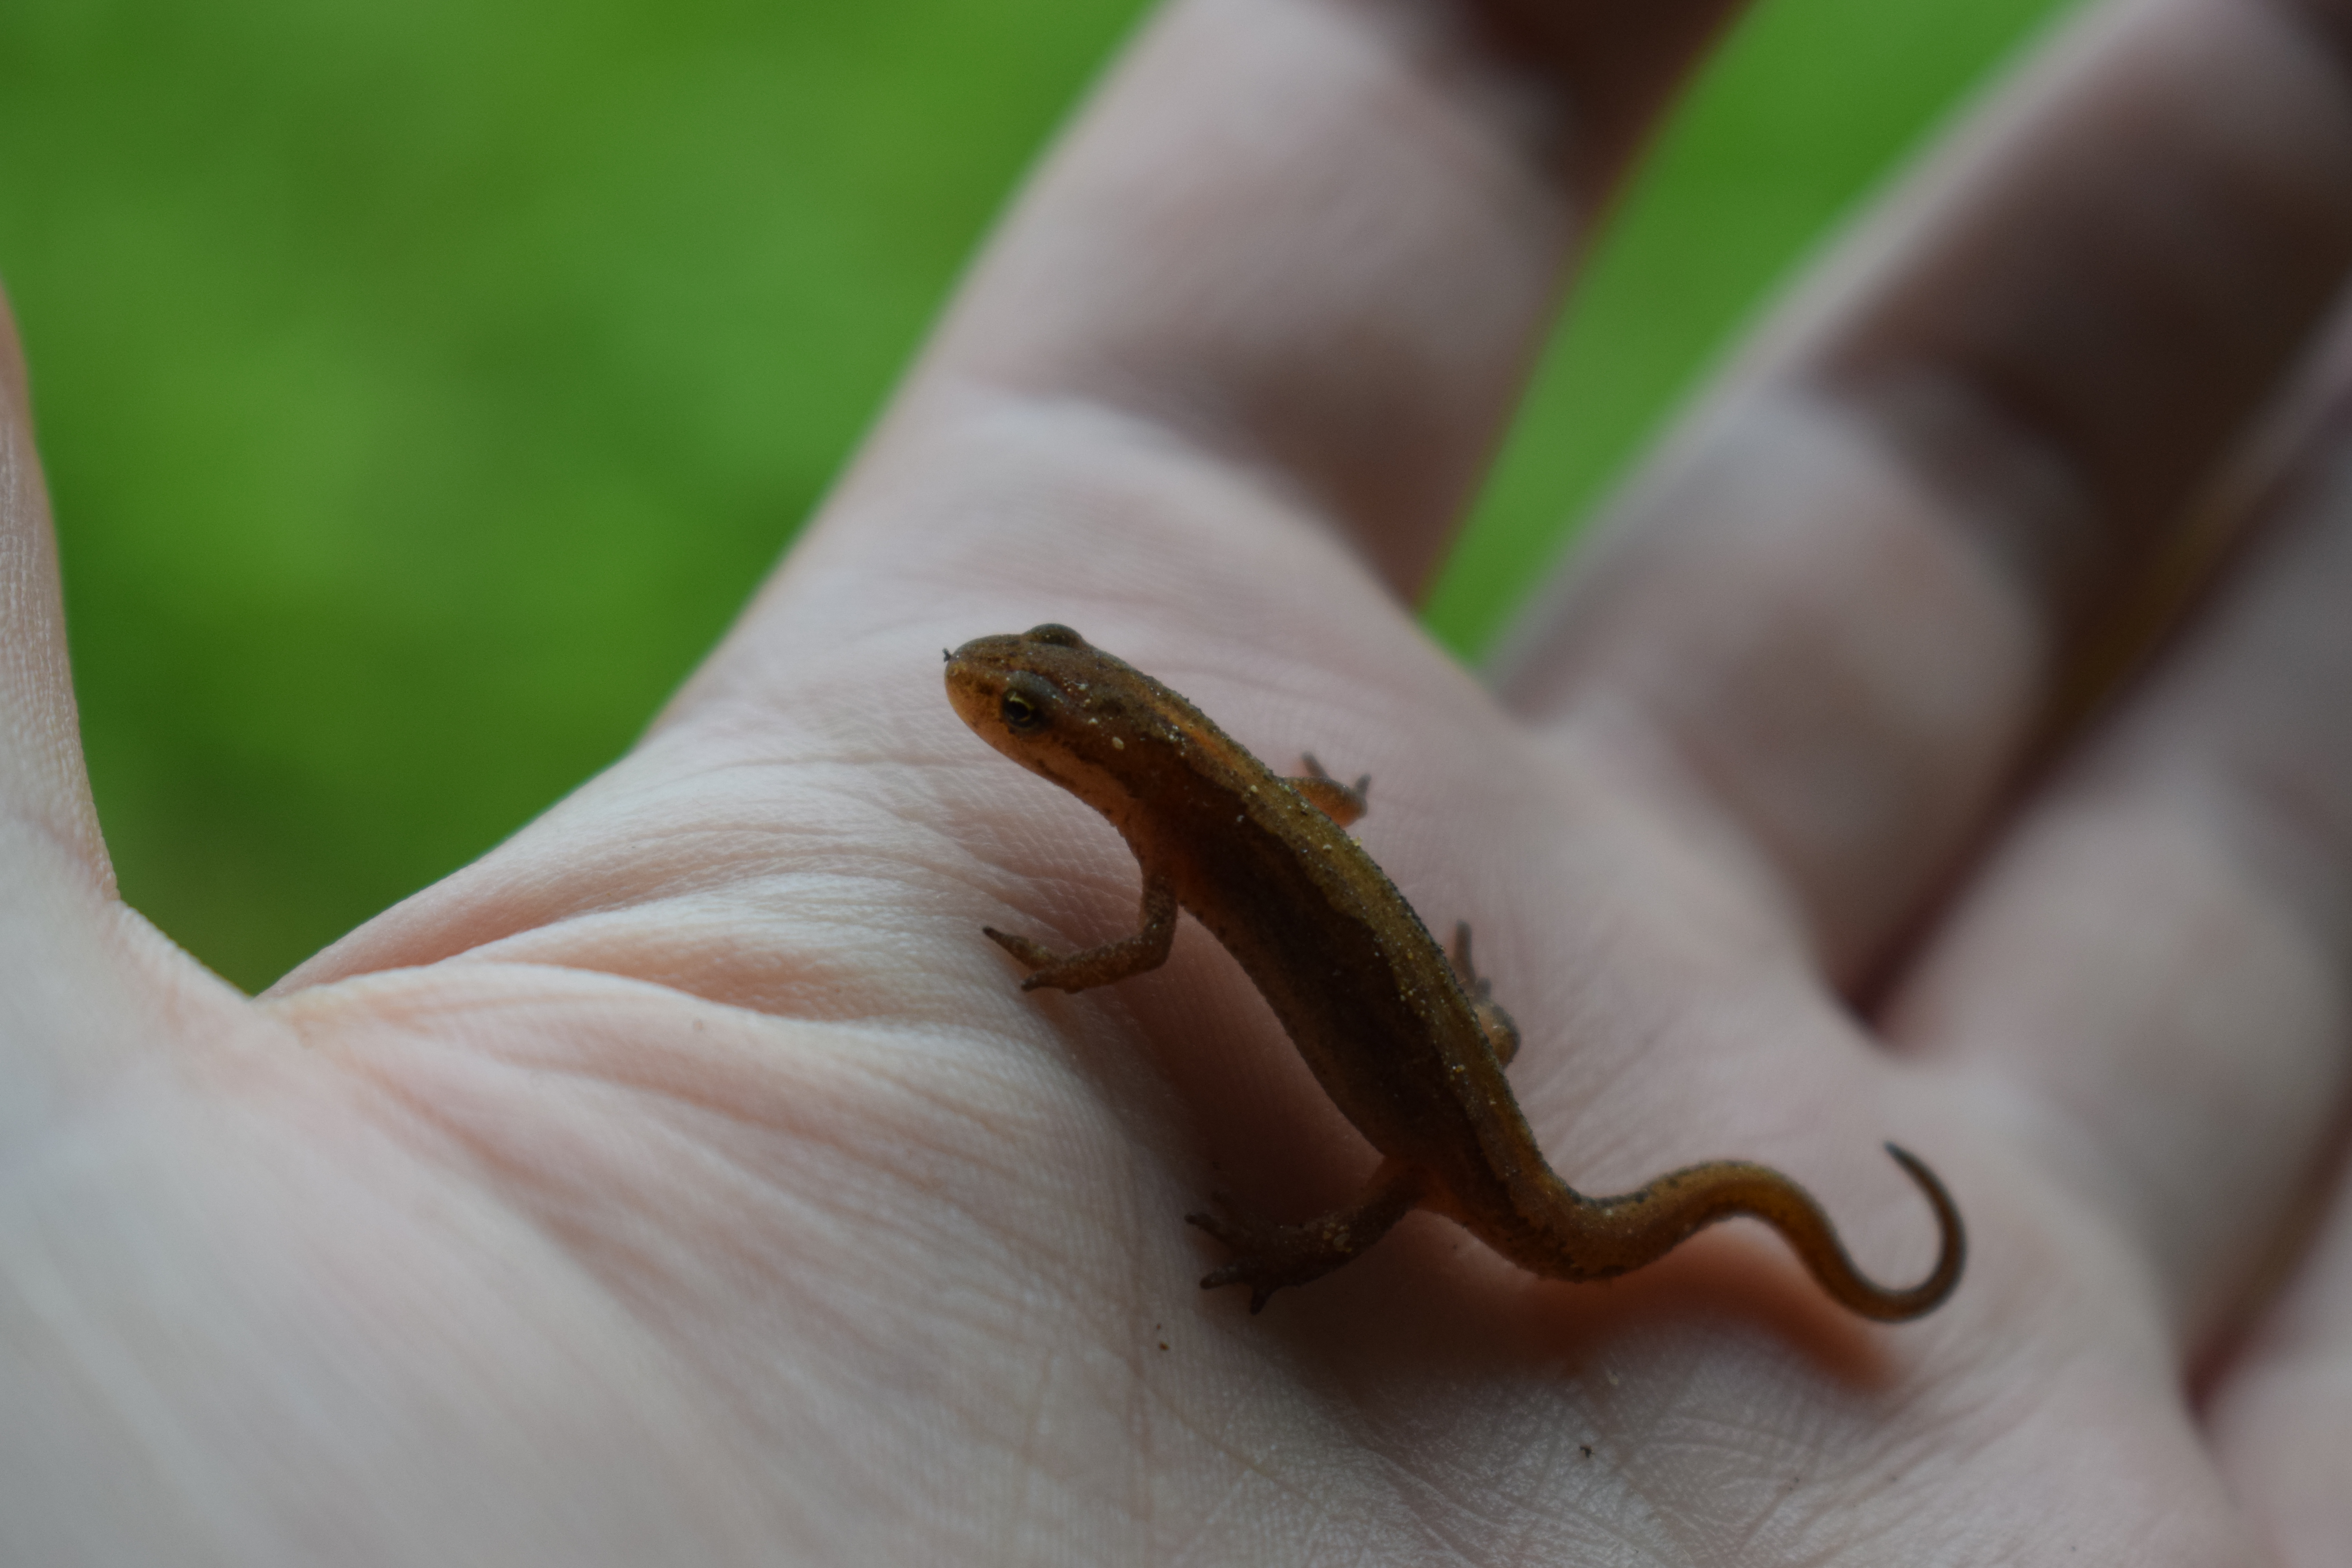
lacertian, hand, newt, amphibian, True salamanders and newts, smooth newt, salamander, eastern newt, Lungless salamander, North American newt, finger, reptile, lissotriton